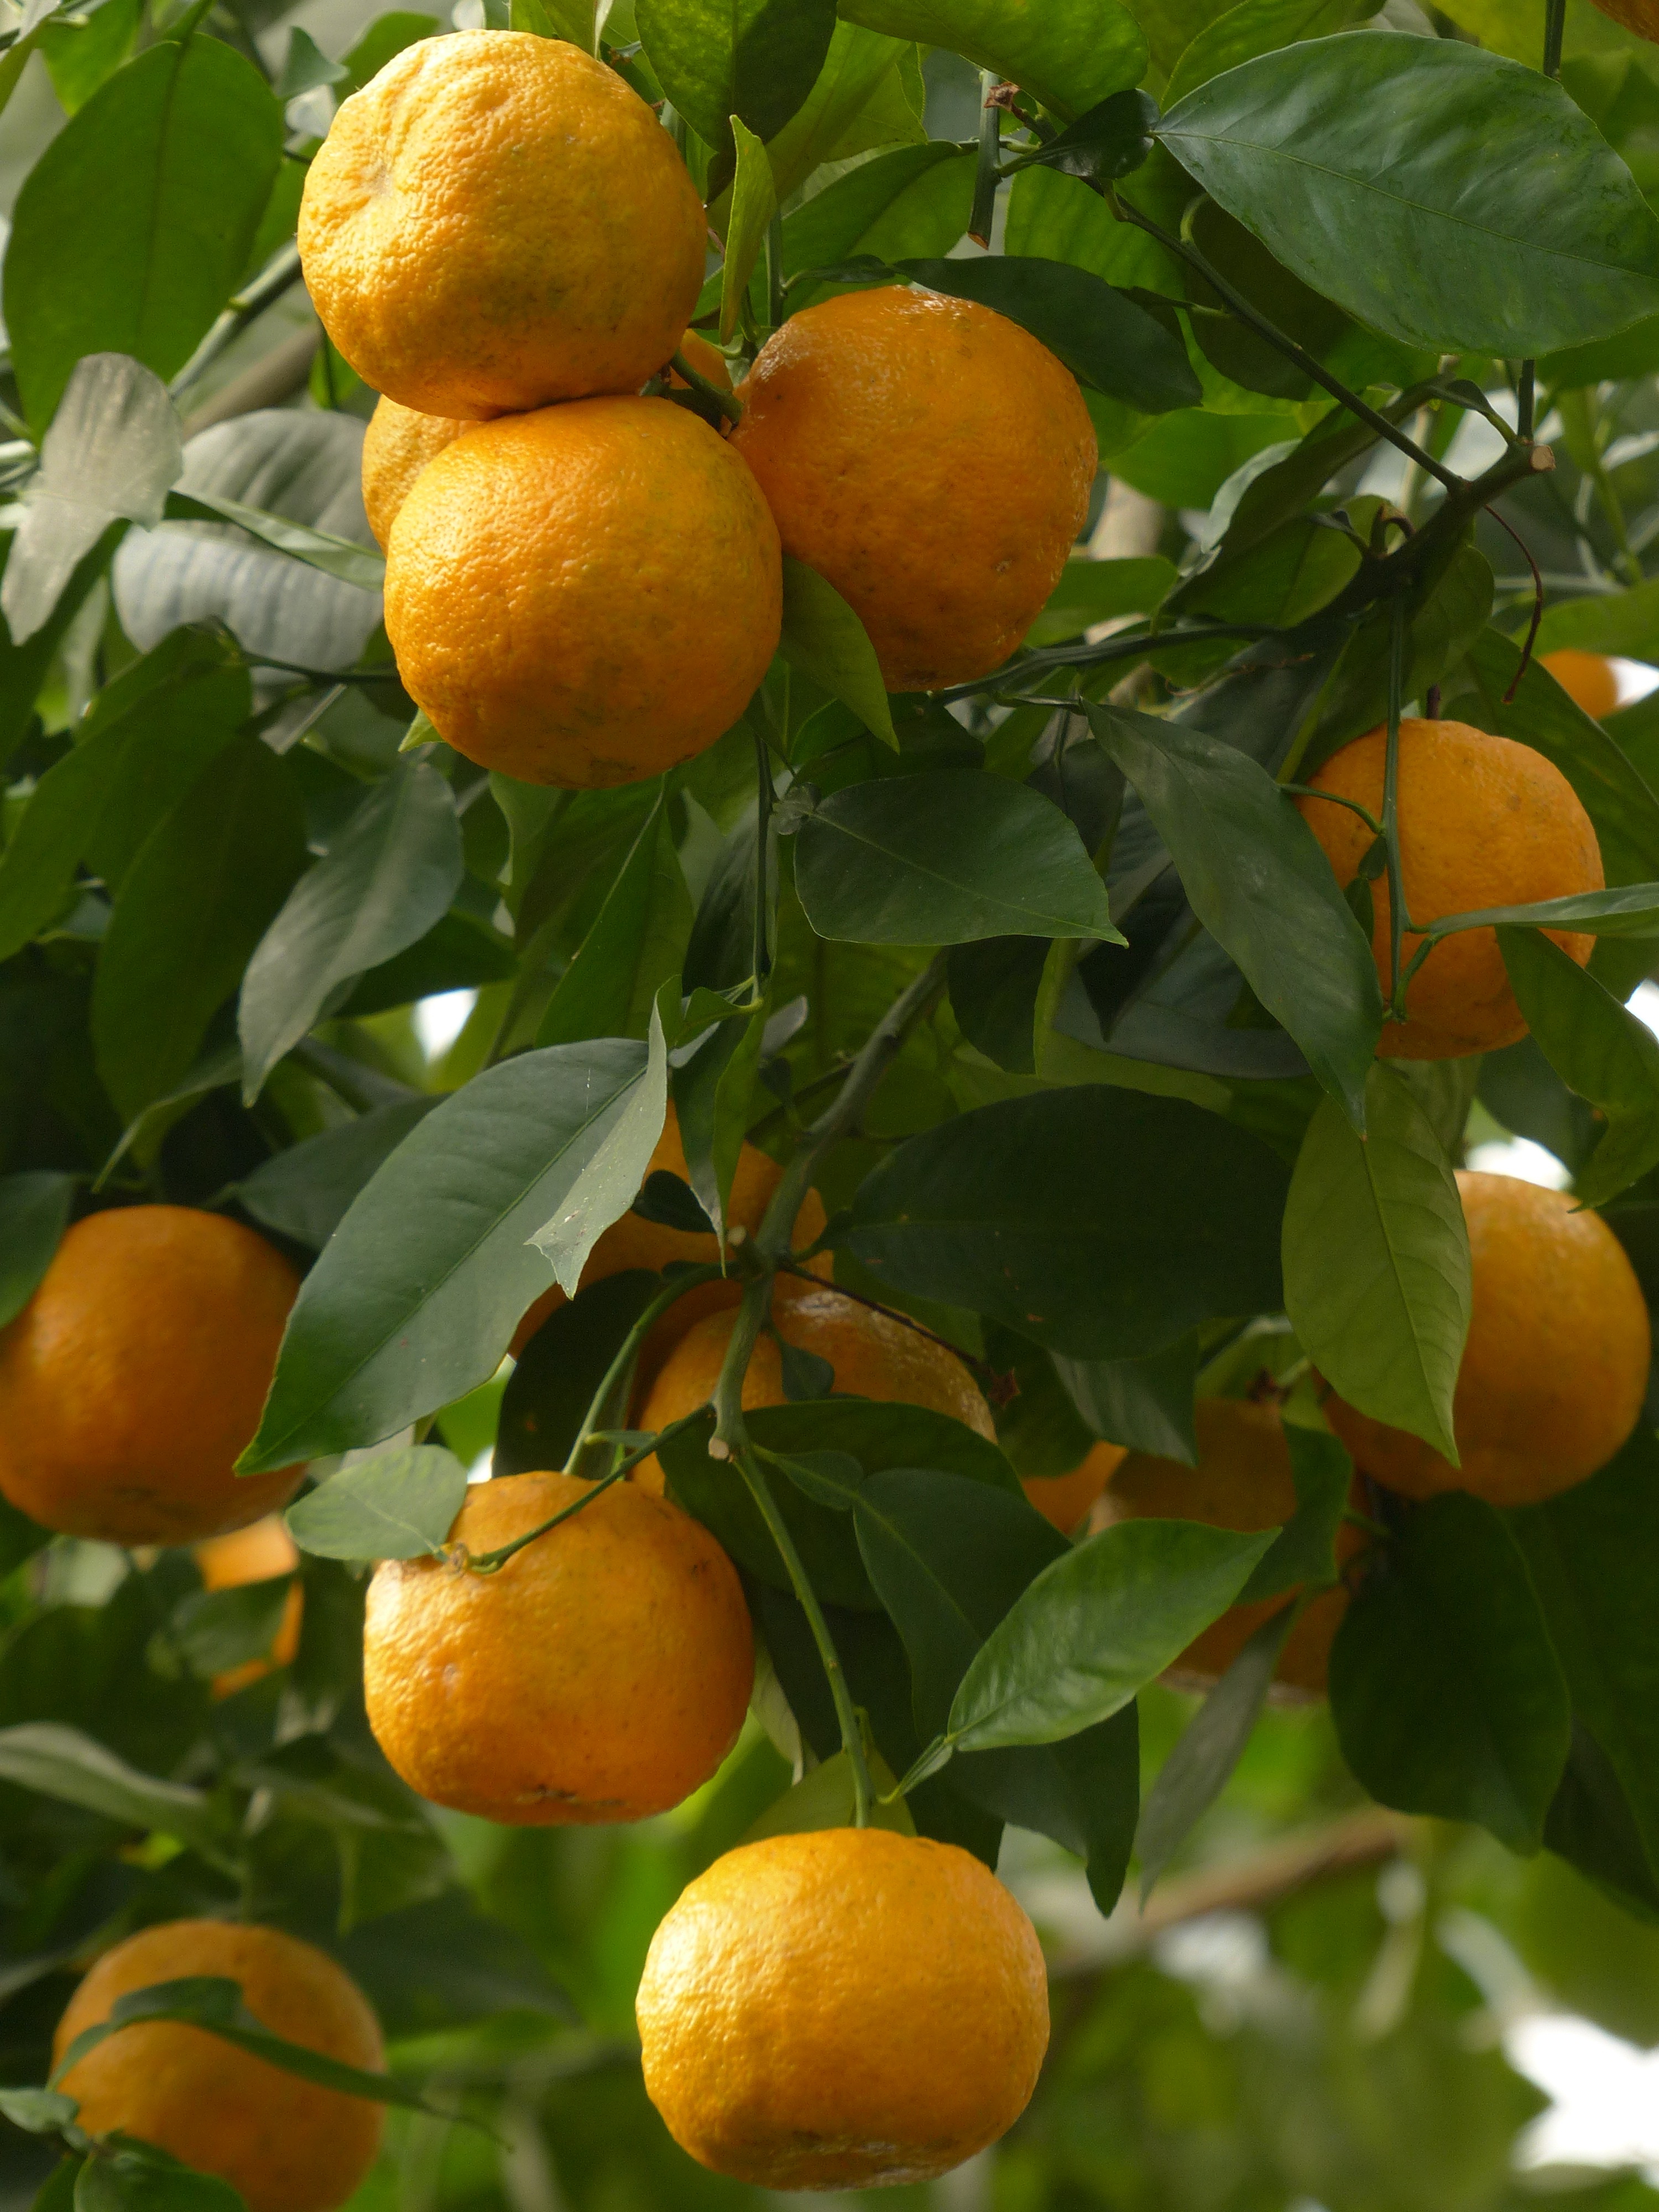
tree, branch, plant, fruit, orange, food, produce, tropical, apricot, fruits, tangerine, kumquat, clementine, citron, citrus, rind, fill, flowering plant, rose family, bitter orange, mandarin orange, land plant, meyer lemon, tangelo, yuzu, calamondin, valencia orange, citrus aurantium, bitter oranges, seville orange, sour orange, orange similar to, baumfruecht, candied orange peel